Horse-eye jack

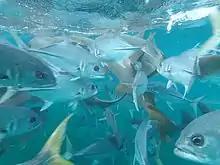
Horse-eyed Jacks in Belize

The horse-eye jack is a large fish; it can grow to a maximum recorded length of 101 cm and a weight of 13.4 kg but is more common at lengths less than 60 cm. The horse-eye jack has a body form similar to other large jacks found throughout its range, with a moderately compressed elongate and deep body. The dorsal profile becomes more strongly curved anteriorly, however the forehead is less blunt than the crevalle jack. The eyes are large in proportion to the rest of the head and covered by a well-developed adipose eyelid, with the posterior extremity of the jaw vertically under or past the posterior margin of the eye. The dorsal fin is in two parts, the first consisting of eight spines and the second of one spine followed by 19 to 22 soft rays. The anal fin consists of two anteriorly detached spines followed by one spine and 16 to 18 soft rays. The lobes of the soft dorsal and anal fins are elongated, and the pectoral fin is falcate and longer than the length of the head. The lateral line has a pronounced and moderately long anterior arch. The straight section contains 32 to 39 very strong scutes, with bilateral keels present on the caudal peduncle. The chest is completely scaled. The upper jaw contains a series of strong outer canines with an inner band of smaller teeth, while the lower jaw contains a single row of teeth. The species has 22 to 25 gill rakers in total and 24 vertebrae are present. Like the crevalle jack, the horse-eye jack is known to develop hyperostosis in parts of its skeletal structure.